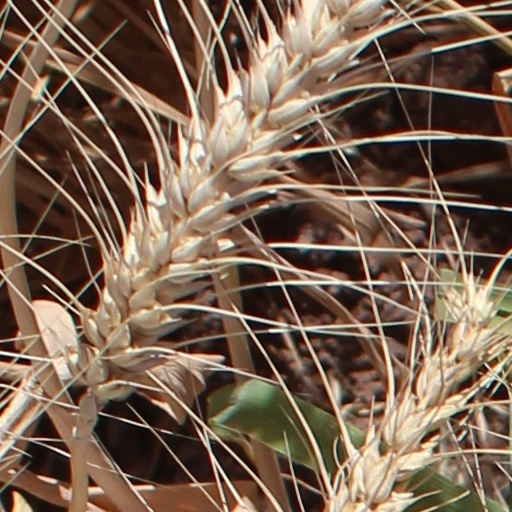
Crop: wheat